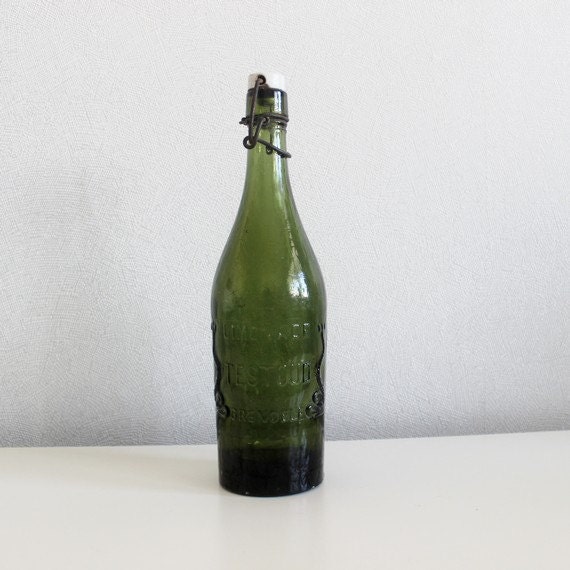
Waste category: glass